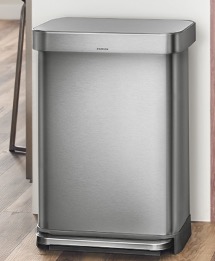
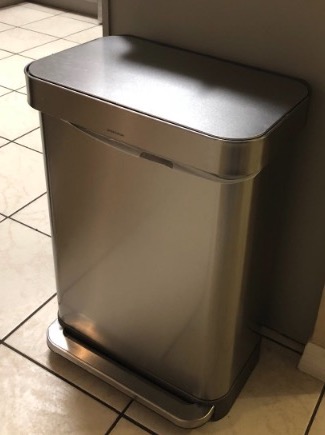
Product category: misc
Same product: yes